List of New York Giants Opening Day starting pitchers

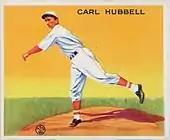
Hall of Famer Carl Hubbell made six Opening Day starts for the Giants.

The New York Giants were a Major League Baseball team that played in Manhattan, New York until moving to San Francisco in 1958. From 1883 until their move to San Francisco, they played their home games at the Polo Grounds. They played in the National League. The first game of the new baseball season for a team is played on Opening Day, and being named the Opening Day starter is an honor, which is often given to the player who is expected to lead the pitching staff that season, though there are various strategic reasons why a team's best pitcher might not start on Opening Day. The Giants used 33 different Opening Day starting pitchers in their 75 seasons they played in New York. The Giants won 39 of those games against 35 losses in those Opening Day starts. They also played one tie game.